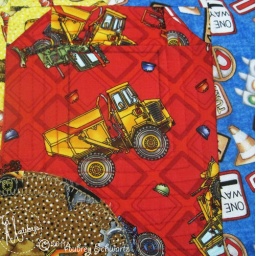
I quilted in the window of the red cab.